Megalosauridae

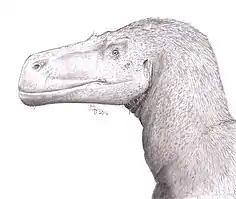
"Wiehenvenator", a typical megalosaurine

Then, in 2012, Carrano, Benson, and Sampson did a much larger analysis of tetanurans and defined Megalosauria more broadly as the clade containing "Megalosaurus", "Spinosaurus", and all its descendants. In other words, Megalosauria is the group that contains the two families Megalosauridae and its close relative Spinosauridae. Within this new cladogram, Megalosauridae was given a new subfamily Afrovenatorinae, which included all megalosaurids more closely related to "Afrovenator" than "Megalosaurus".